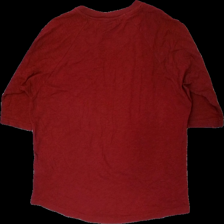
View: back
Type: T-shirt
Category: Ladies
Brand: Cecil
Colors: Red, White
Material: 100% cotton
Pattern: Other
Cut: Regular
Size: L
Season: All
Price range: 50-100
Recommended usage: Reuse